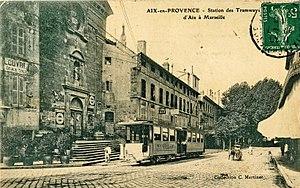
Carte postale ancienne éditée par Martinet
La Compagnie des tramways électriques des Bouches-du-Rhône est une ancienne société anonyme qui avait son siège en France. Elle est créée pour reprendre par rétrocession la concession, pour la construction et l'exploitation d'une ligne de tramway électrique d'Aix à Marseille, obtenue par Jean-Baptiste Prudhon en janvier 1901.